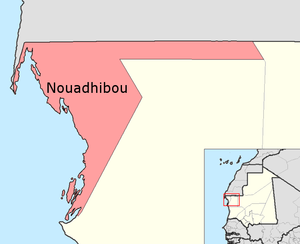
Dakhlet Nouadhibou
Regionen Dakhlet Nouadhibou
Dakhlet Nouadhibou er en region i den vestlige del Mauretanien, og grænser til Atlanterhavet mod vest og Sahara; Mod nord ligger det omstridte område Vestsahara. Foruden byen Nouadhibou, som ligger på den mauretanske del af halvøen Ras Nouadhibou, består regionen af ørken samt fire små samfund: